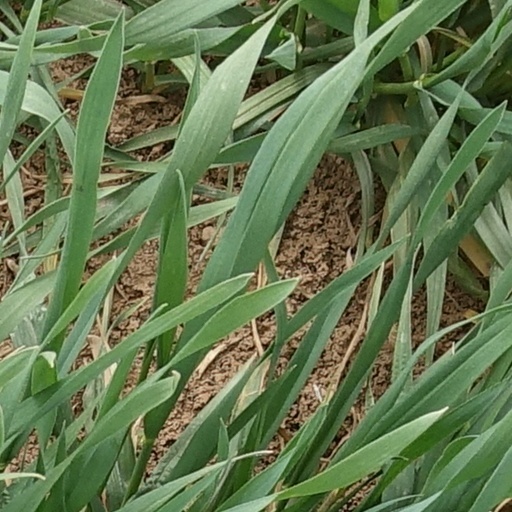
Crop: wheat